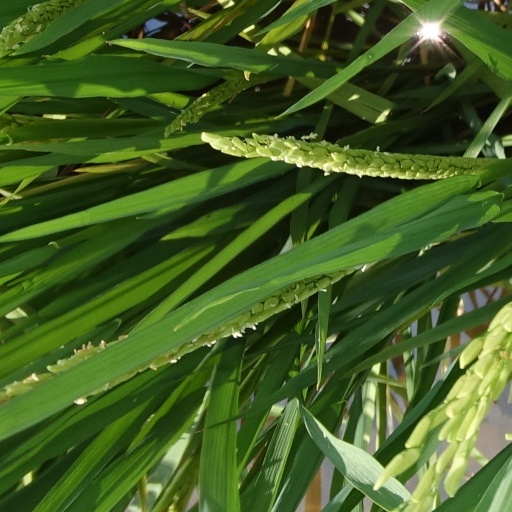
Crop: rice